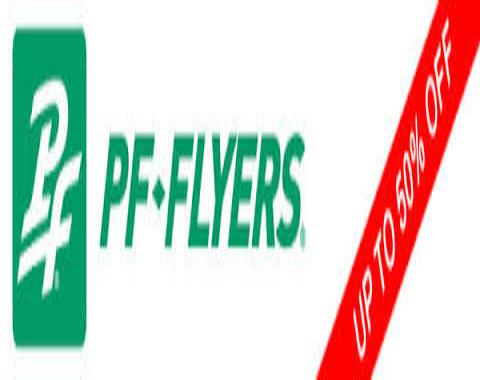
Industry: Clothes